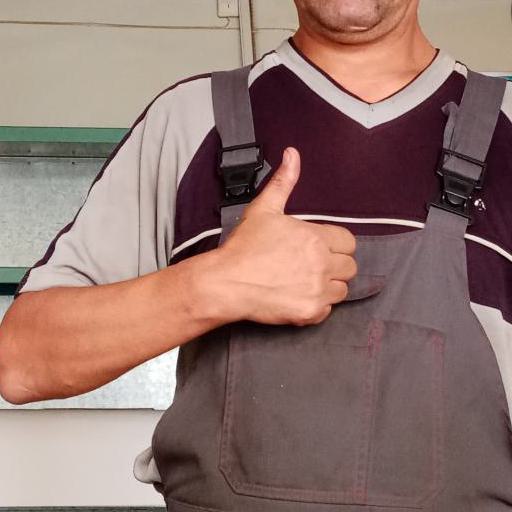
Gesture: like